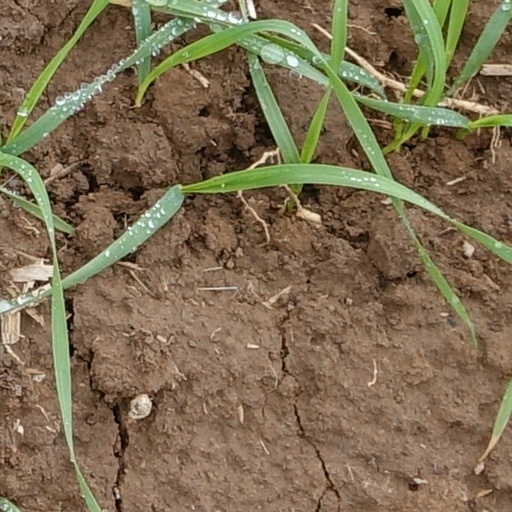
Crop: wheat